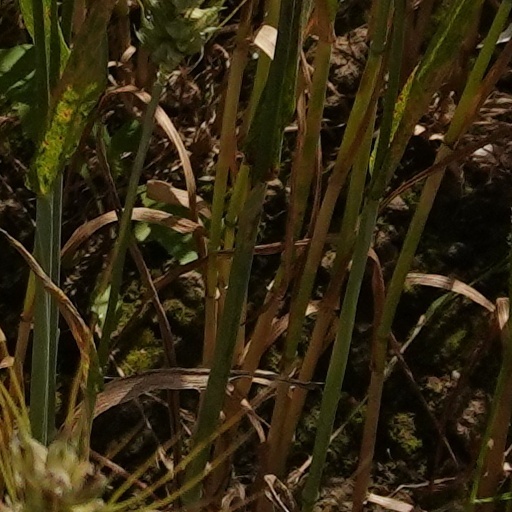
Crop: wheat